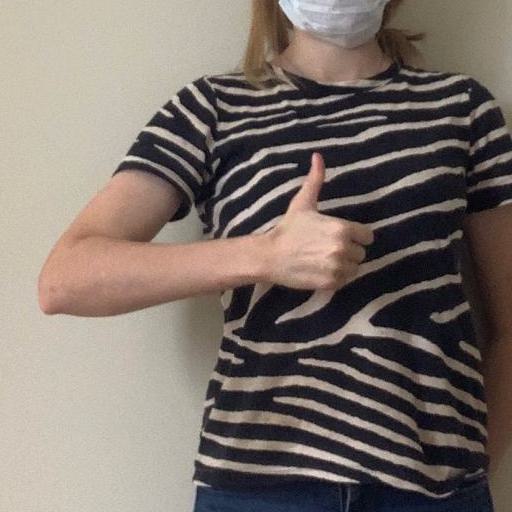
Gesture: like